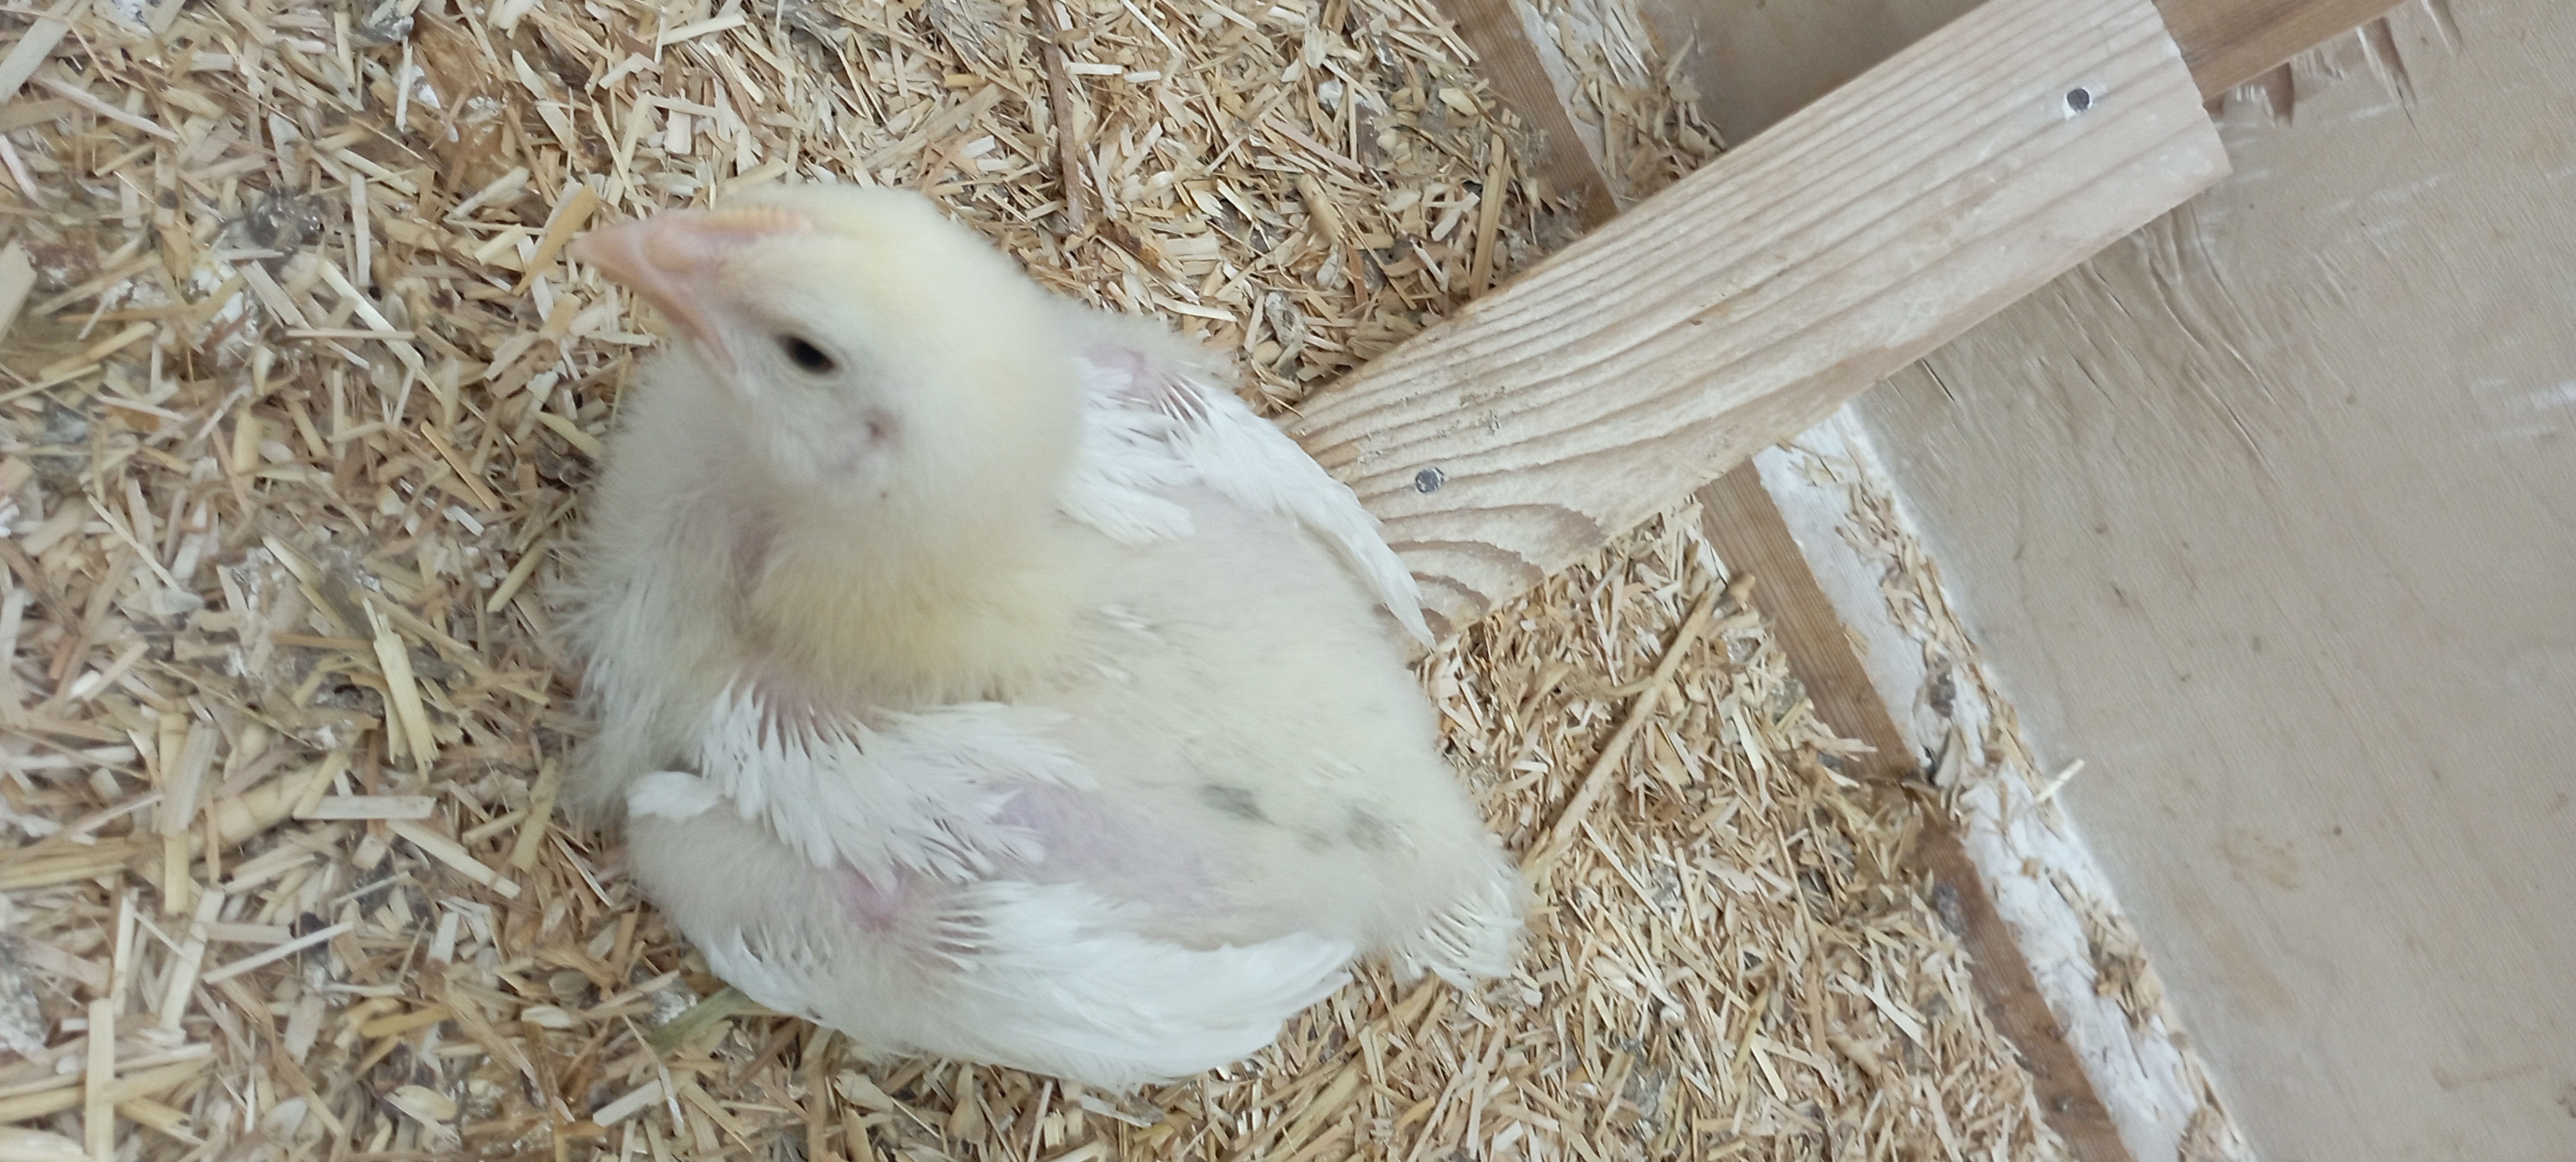
Weight: 494 g